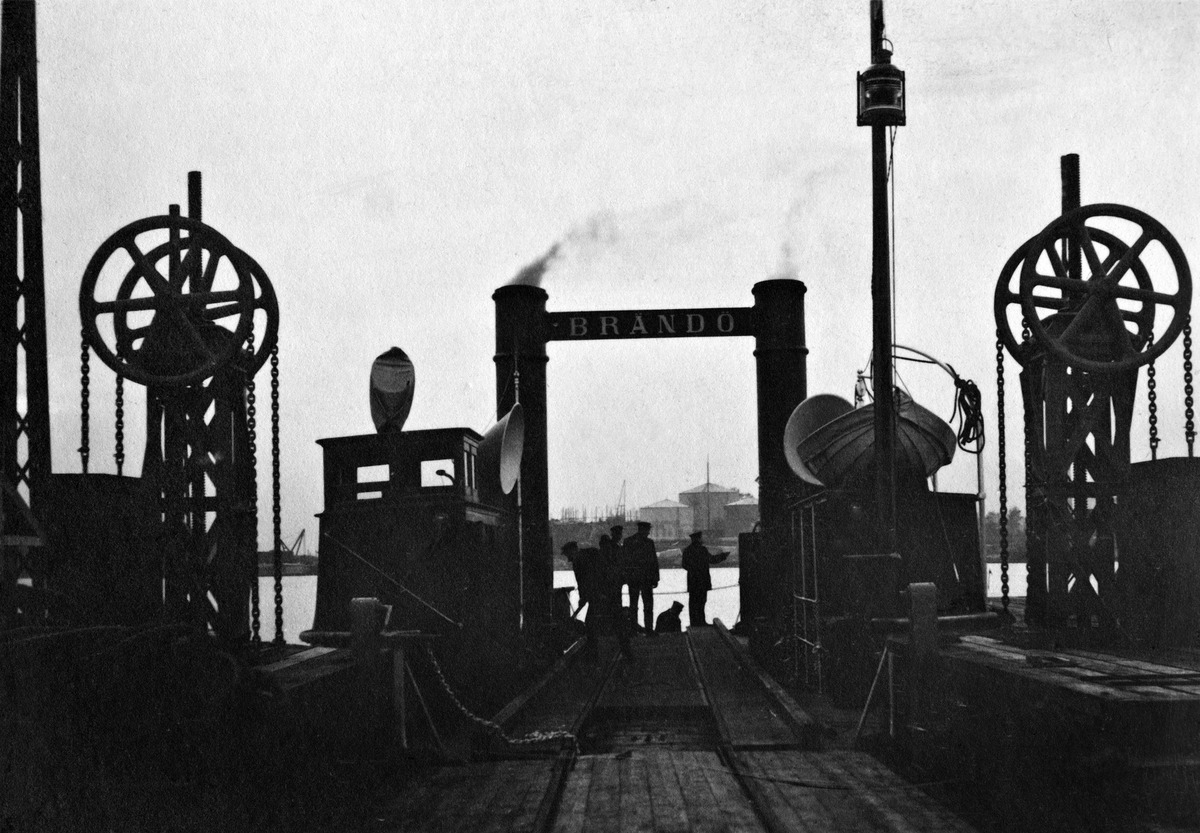
Brändö-raitiovaunulautta lauttasillakkeella Kulosaaressa
sisällön kuvaus: Brändö-raitiovaunulautta lauttasillakkeella Kulosaaressa. Ratasillaketta voitiin säätää väkipyörillä vedenkorkeuden mukaan. Yksityisen yhtiön (AB Brändö Villastad) omistama lautta aloitti liikennöinnin Kulosaaren ja Helsingin välillä marraskuussa

1910

(ja jatkoi v.een 1919, jolloin valmistui silta).  Kuorekarisalmi. mustavalkoinen
Ajankohta: kuvausaika 1910 -luku
Paikka: Suomi, Uusimaa, Helsinki, Kulosaari Helsinki, Kuorekarinsalmi
Aiheet: rannat, meret, vesiliikenne, lautat, höyrykoneet, pelastusvenet, ankkurit, raideliikenne, raitioliikenne, raitiotiet, laiturit, pylväät, nostolaitteet, nosturit, taljat, vesialueet